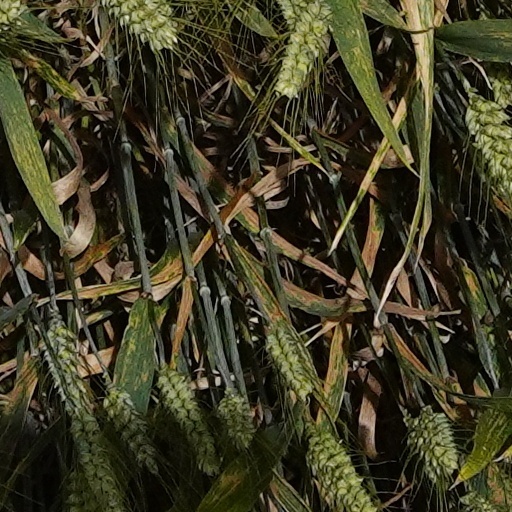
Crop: wheat